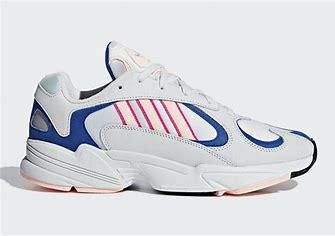
Brand: Adidas
Model: Yung 1